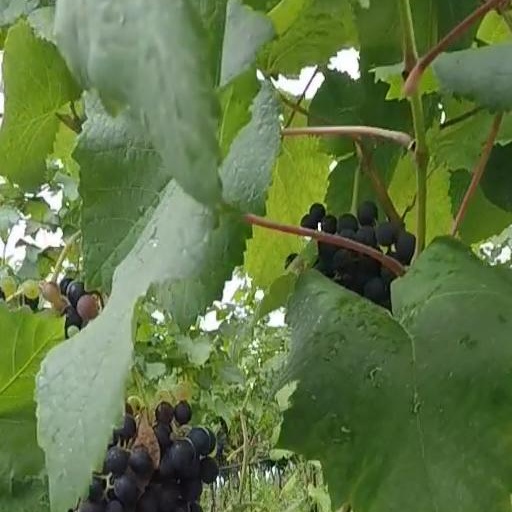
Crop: grape